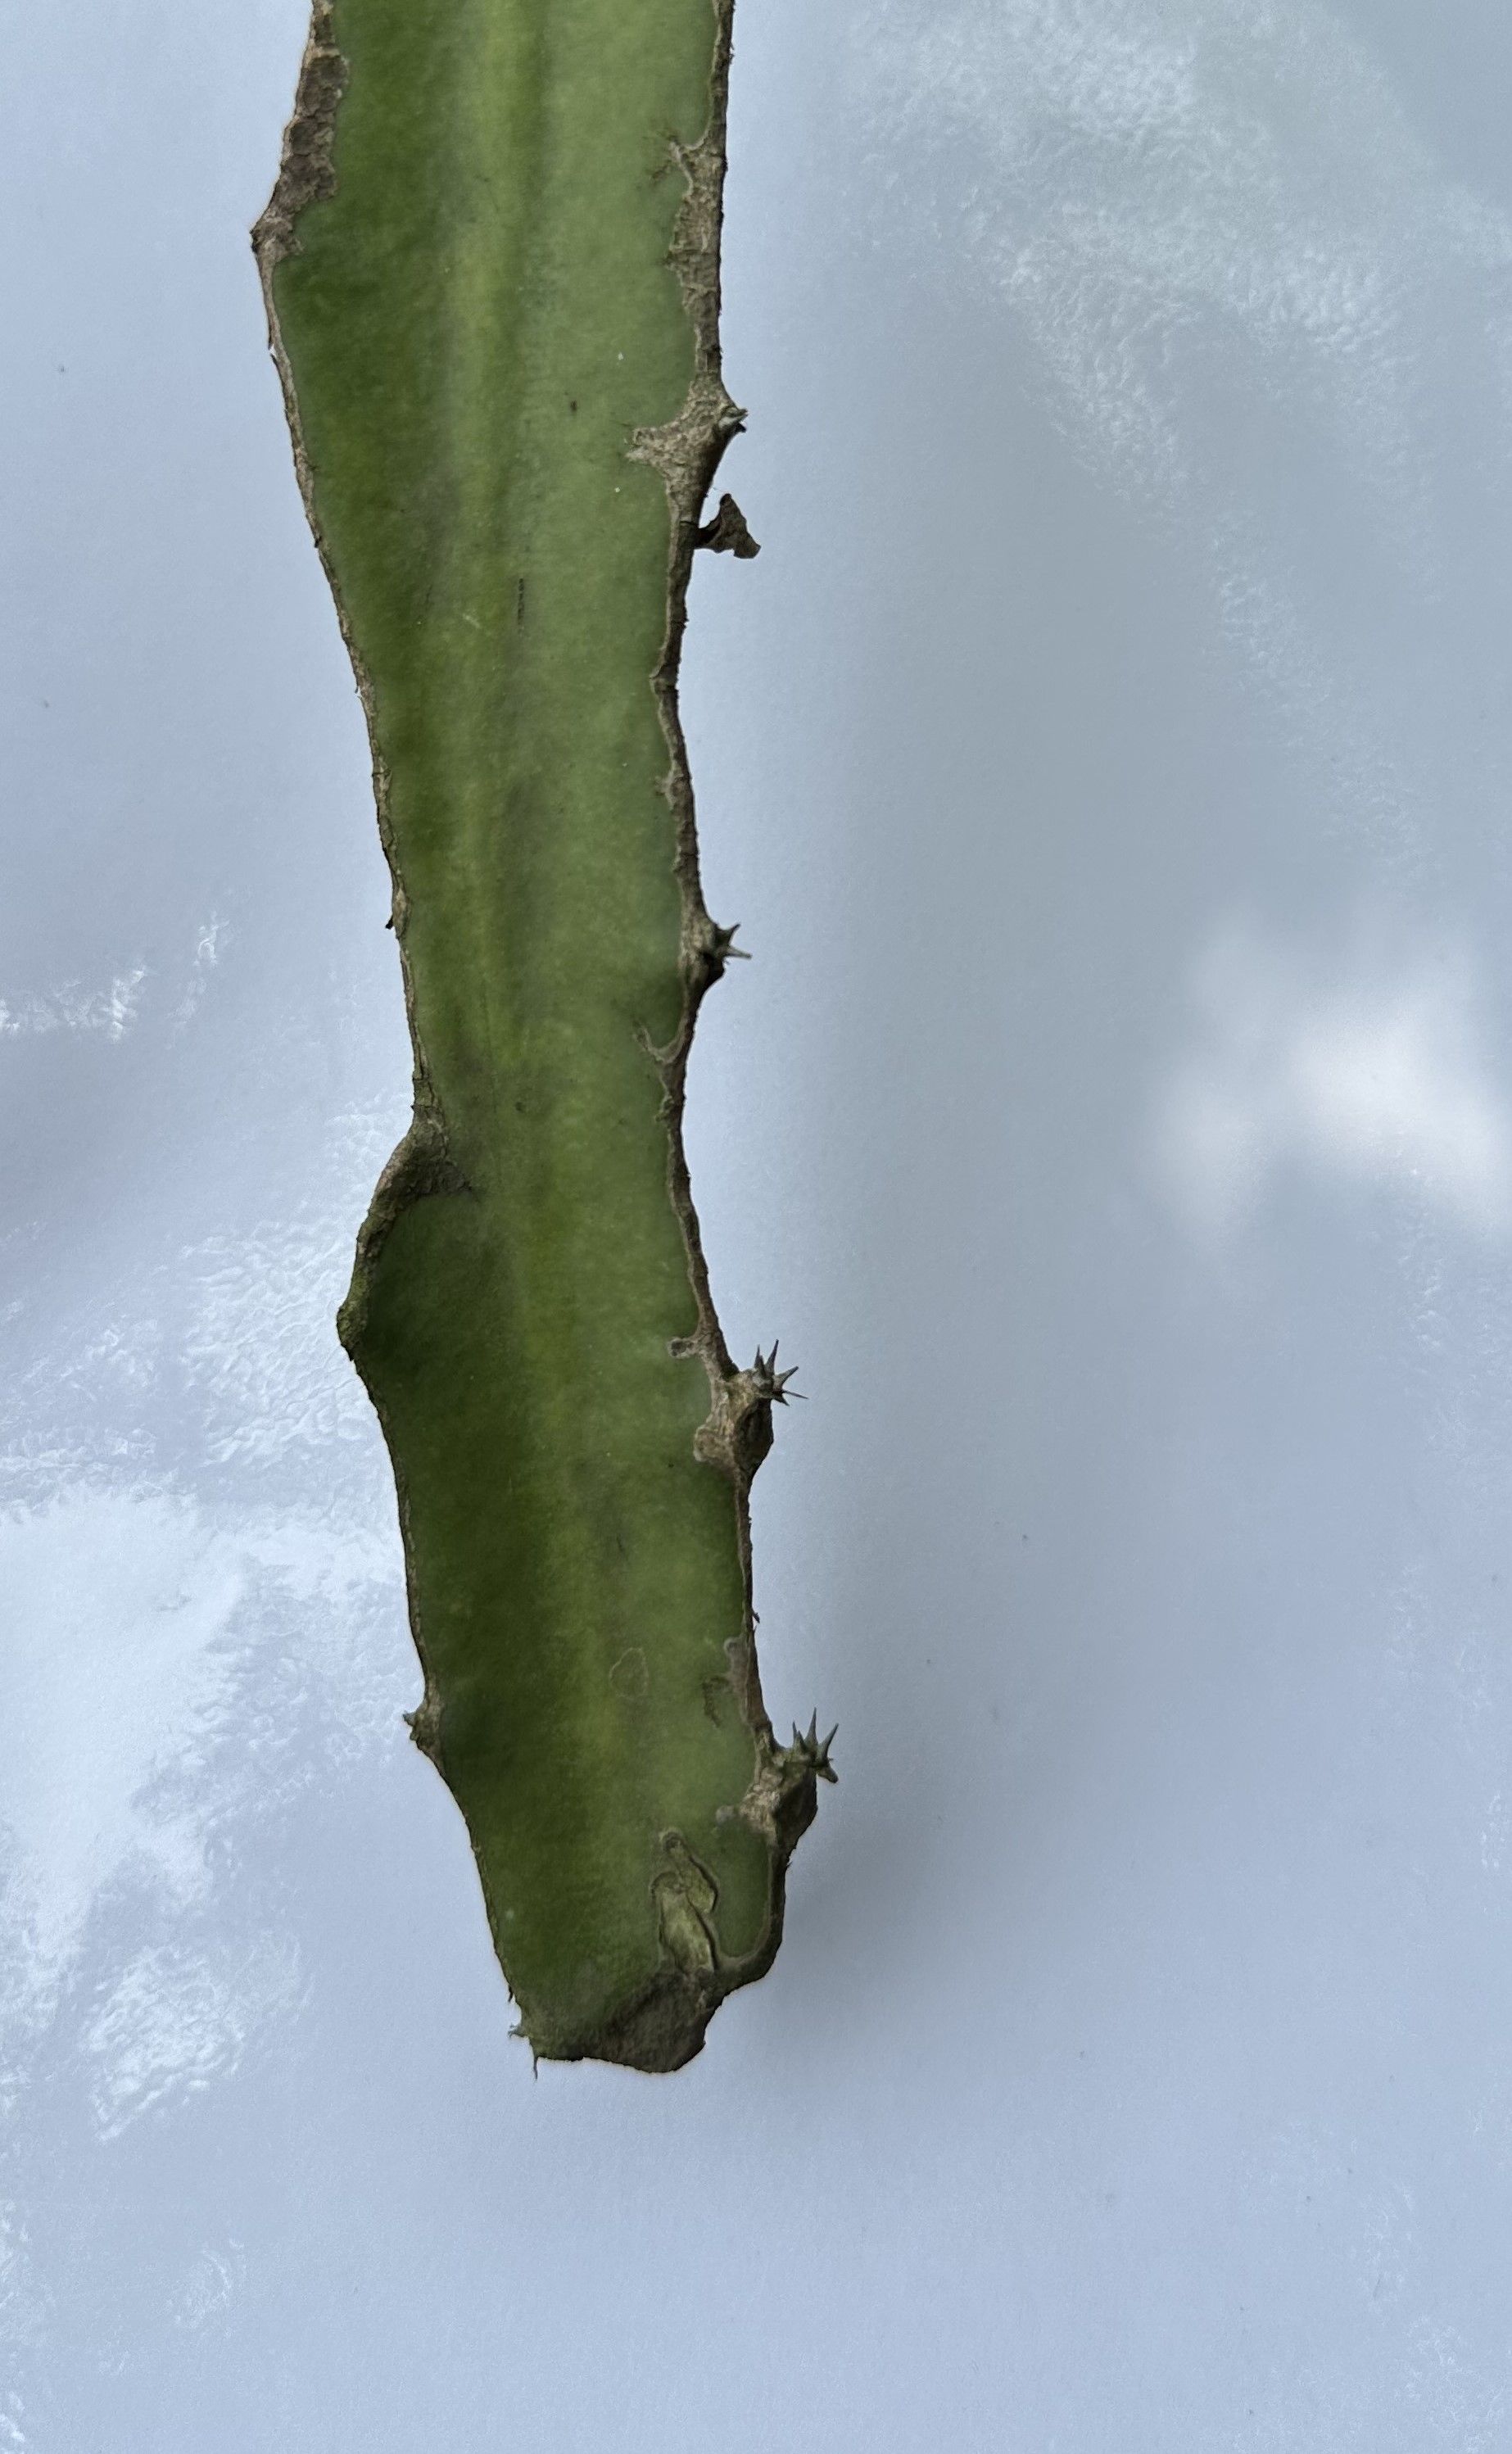
Label: Good leaf